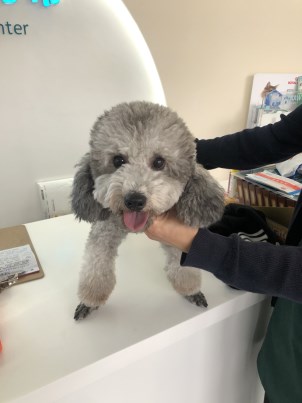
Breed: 7449-n000128-teddy